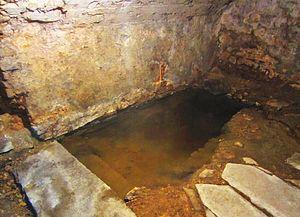
Mikve Metzervisse
Metzervisse est une commune française située dans le département de la Moselle en région Grand Est.
Inventaire du patrimoine juif de Lorraine, classé par département et par lettre alphabétique de communes.